Father Christmas Is Back

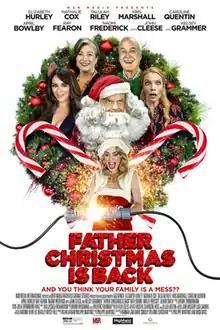
Official release poster

Father Christmas Is Back is a 2021 British Christmas comedy film directed by Philippe Martinez and Mick Davis and starring Elizabeth Hurley, Nathalie Cox, John Cleese, and Kelsey Grammer. It was released on 7 November 2021 by Netflix. A sequel titled "Christmas in Paradise" was released in 2022.